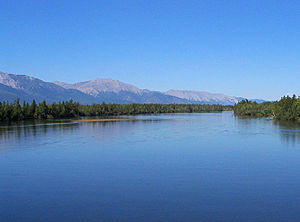
Øvre Angara
Øvre Angara set fra jerbanestrækningen Bajkal–Amur
Øvre Angara er en flod i Republikken Burjatia i Rusland og den næststørste flod, der udmunder i Bajkalsøen.